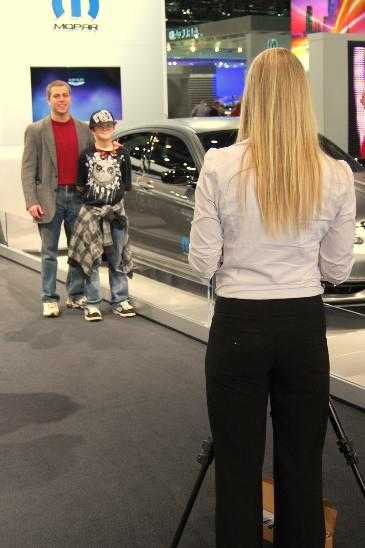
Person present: Yes